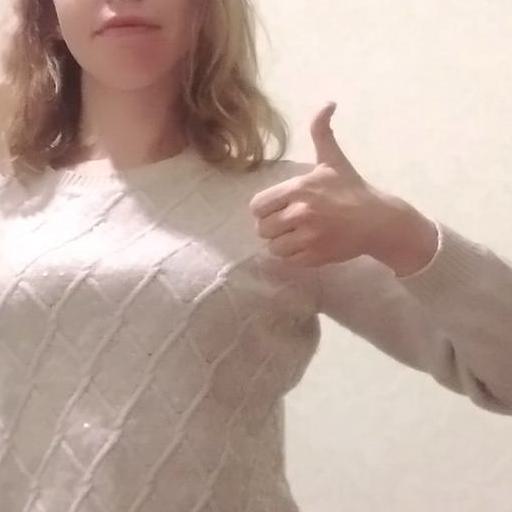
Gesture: like